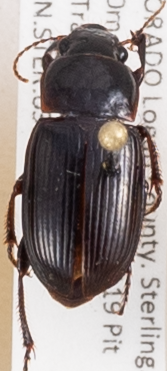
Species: Harpalus reversus
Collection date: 2014-07-22
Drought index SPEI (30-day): -0.016
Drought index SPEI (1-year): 0.63
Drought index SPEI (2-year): -0.656